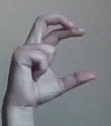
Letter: thal